Bedstone

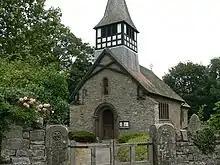
St Mary's Church, the ancient parish church of Bedstone.

Manor Farm house is an example of a timber-framed house and was partly stone-faced in 1775. Bedstone Court, now the home of Bedstone College, is a more flamboyant black-and-white mansion, built between 1882 and 1884, designed by Thomas Harris for Henry Ripley, MP and is a calendar house reputed to have 365 windows, 52 rooms (on the first two floors) twelve chimneys and seven external doors. The central hall has a magnificent 52-panelled stained-glass window depicting the months of the year, signs of the zodiac, birds associated with the month and the agricultural activity of the month.